Humanoid robot

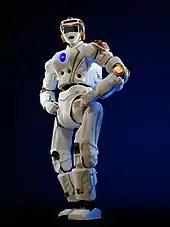
Valkyrie, a humanoid robot from NASA

A humanoid robot is a robot resembling the human body in shape. The design may be for functional purposes, such as interacting with human tools and environments and working alongside humans, for experimental purposes, such as the study of bipedal locomotion, or for other purposes. In general, humanoid robots have a torso, a head, two arms, and two legs, though some humanoid robots may replicate only part of the body. Androids are humanoid robots built to aesthetically resemble humans.